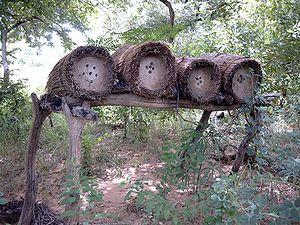
Fada N'Gourma (Burkina Faso). Ruches à abeilles.
Une ruche est une structure presque fermée abritant une colonie d'abeilles. L’intérieur de la ruche est composé de rayons formés par des cellules hexagonales de cire d'abeille. Les abeilles utilisent ces cellules pour le stockage de la nourriture, et pour le renouvellement de la population.
L'apiculture est une branche de l’agriculture qui consiste en l’élevage d’abeilles à miel pour exploiter les produits de la ruche, principalement du miel mais également la cire, la gelée royale, le pollen et la propolis. L’apiculteur doit procurer au rucher un abri, des soins, et veiller sur son environnement.